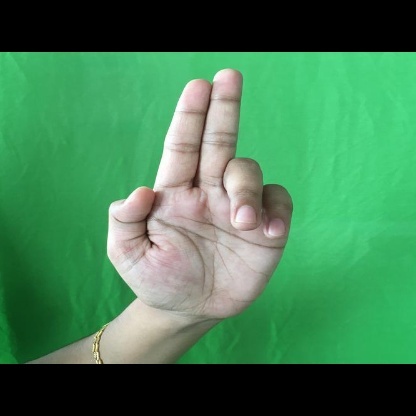
Mudra: Ardhapathaka